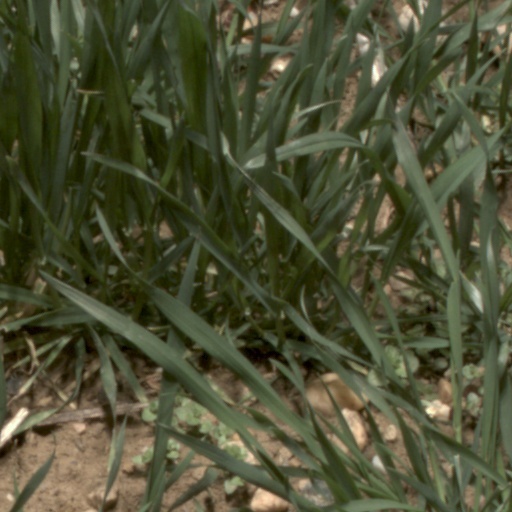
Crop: wheat